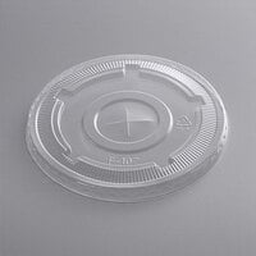
Label: plastic